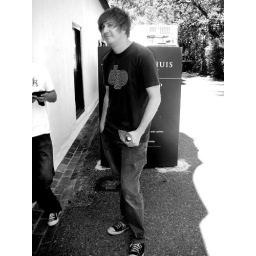
neil rocking the expensive wine they put in a paper bag